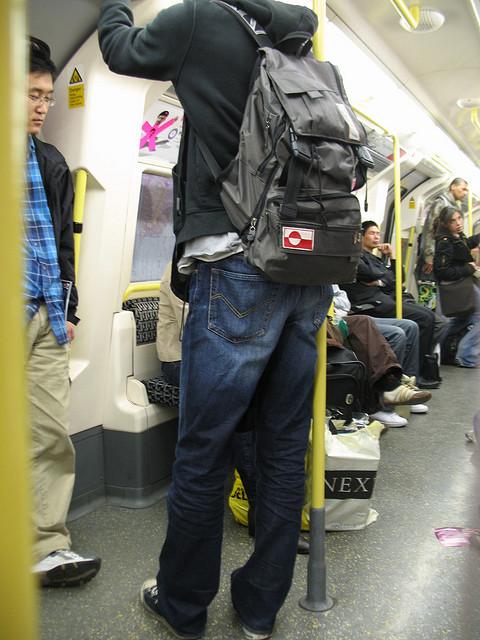
A group of people who are riding public transportation.